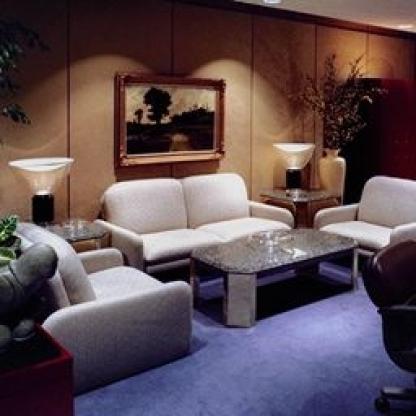
Scene: Indoor